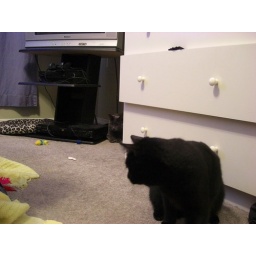
My black cat (Freya) and my grey cat ( Loki) playing with each other and some toys under their blanket.